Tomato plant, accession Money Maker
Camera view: bottom (45 deg); turntable rotation: 30 degrees
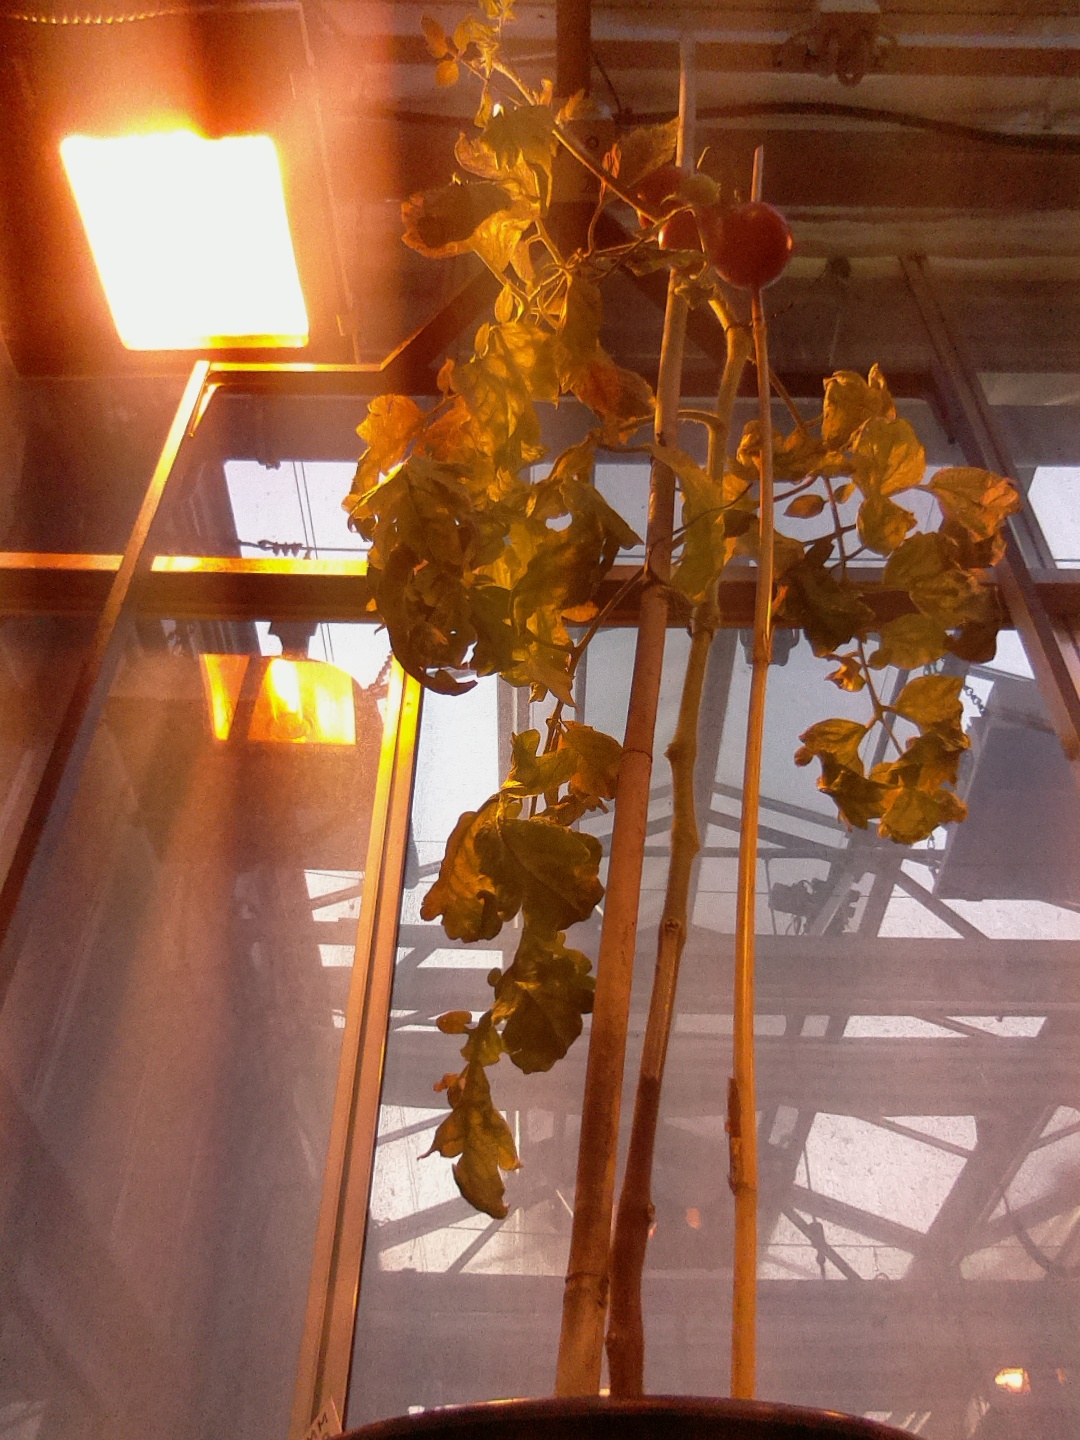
BBCH growth stage 89: 90%-100% of fruits show typical fully ripe color